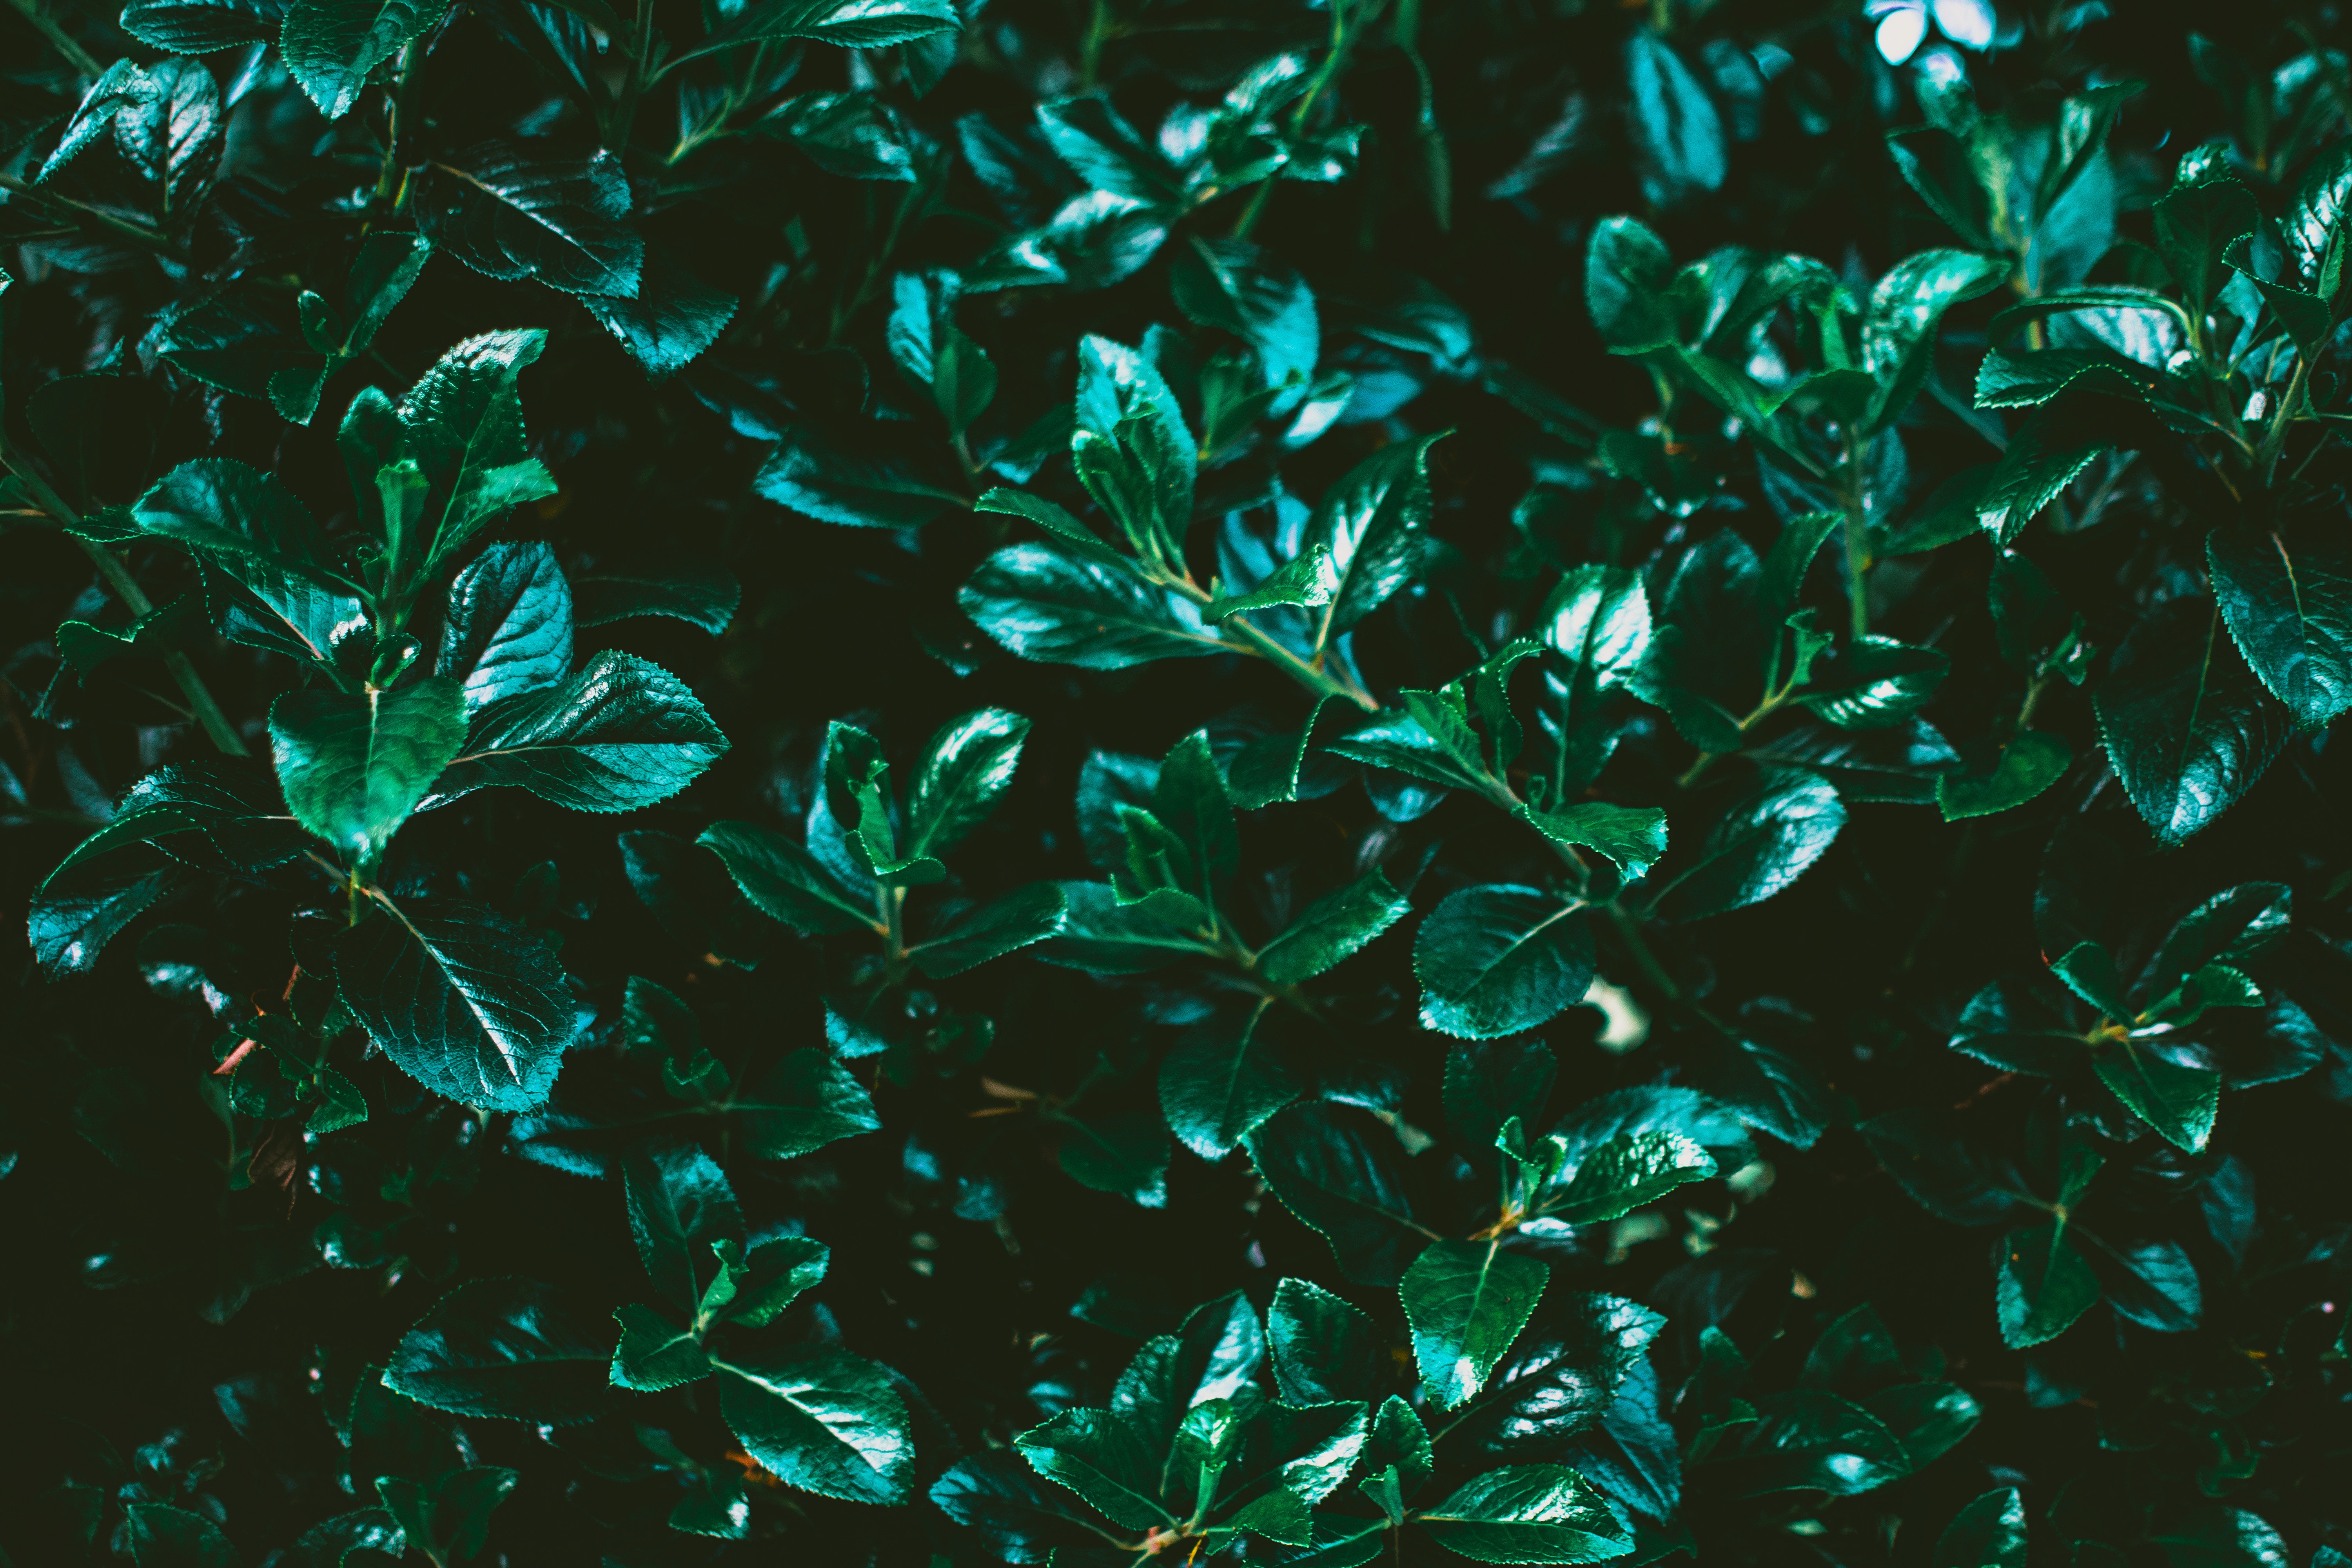
green, aqua, turquoise, leaf, teal, water, pattern, organism, plant, design, tree, branch